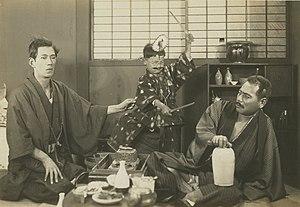
Takeshi Sakamoto, né le 21 septembre 1899 et mort le 10 mai 1974, est un acteur japonais.
Le Galopin est un court-métrage muet japonais de Yasujirō Ozu sorti en 1929, d'après la nouvelle The Ransom of Red Chief d'O. Henry.
Tatsuo Saitō est un acteur et réalisateur japonais, né le 10 juin 1902 à Tokyo où il est mort le 2 mars 1968.